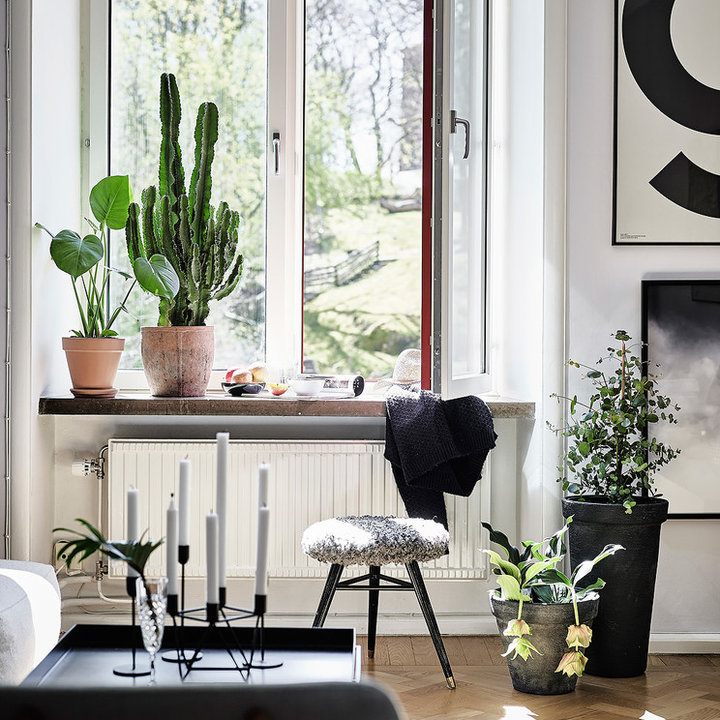
Style: Scandinavian